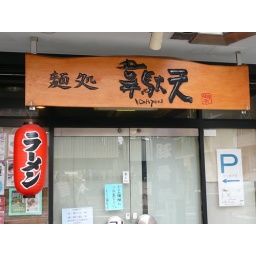
This is a one ramen shop in Kanagawa.There is a red paper lantern is typical item for ramen shop in Japan.